Ahmed Yassin

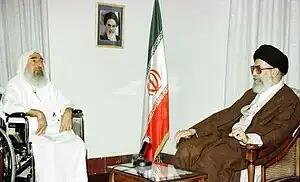
Yassin meeting with Iranian Supreme Leader Ali Khamenei in Tehran (1998)

Yassin was actively involved in setting up a Palestinian branch of the Muslim Brotherhood. In 1973, the Islamic charity Mujama al-Islamiya was established in Gaza by Sheikh Ahmed Yassin and the organization was recognized by Israel in 1979. In 1984 he and others were jailed for secretly stockpiling weapons, but in 1985 he was released as part of the Jibril Agreement. In 1987, during the First Intifada, Yassin co-founded Hamas with Abdel Aziz al-Rantisi, originally calling it the "paramilitary wing" of the Palestinian Muslim Brotherhood, and becoming its spiritual leader.